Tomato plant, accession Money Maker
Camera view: vertical (180 deg); turntable rotation: 150 degrees
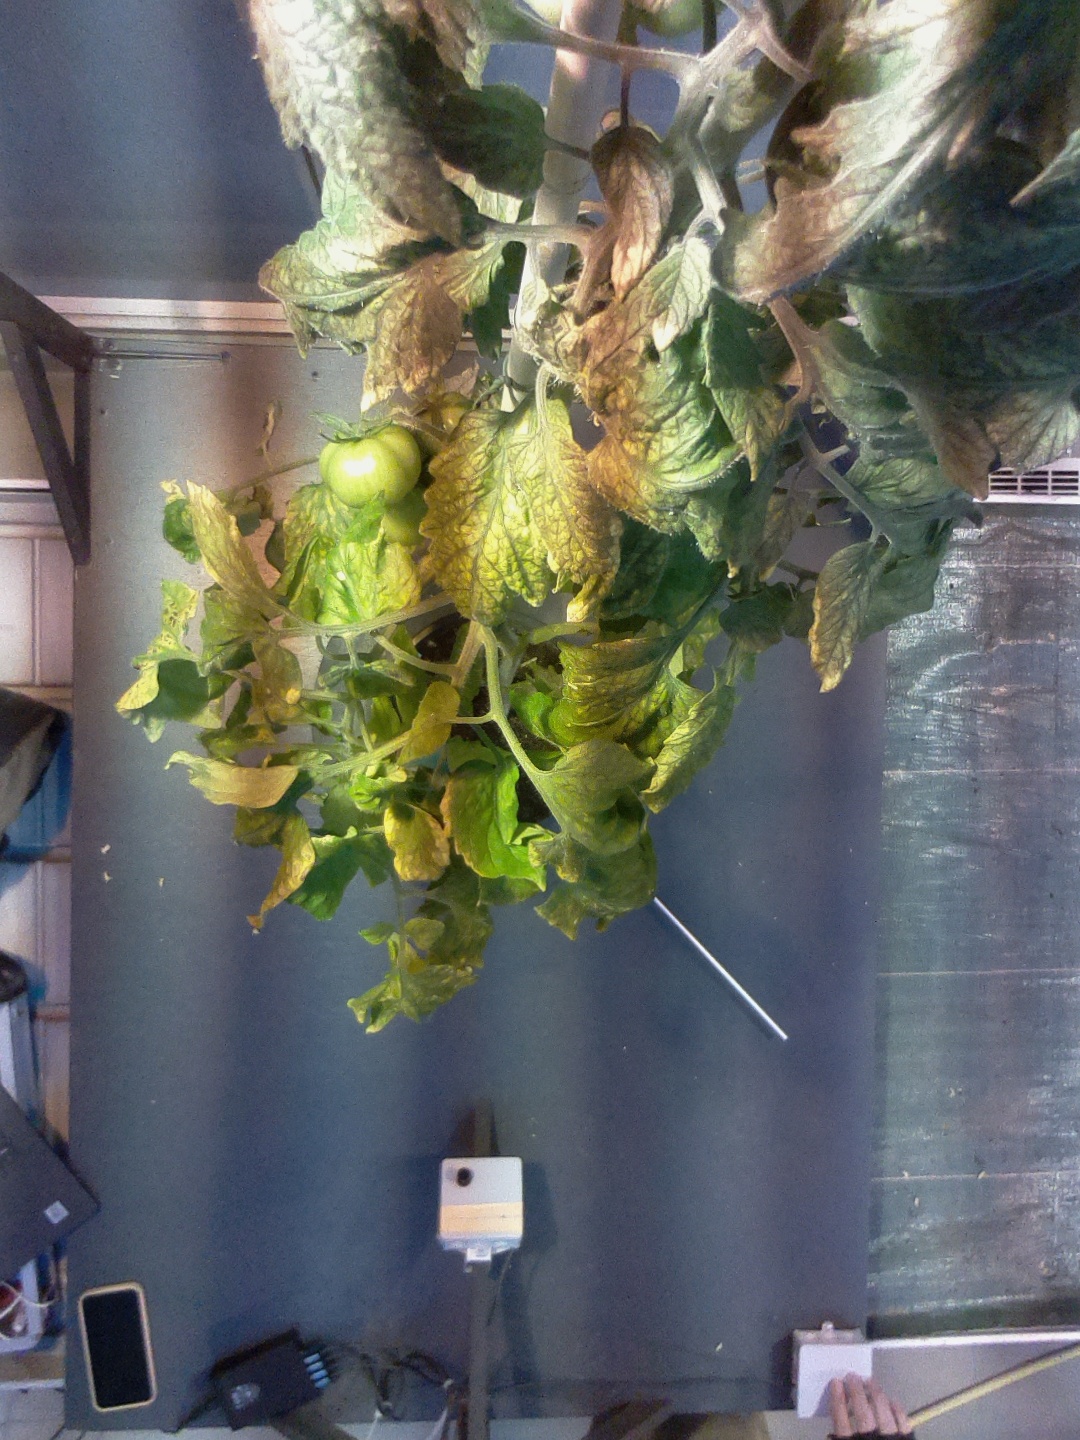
BBCH growth stage 77: 70%-80% of final fruit size